WordJong

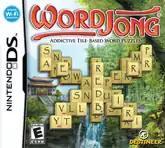

WordJong is a puzzle video game developed by American teams Gameblend Studios and Magellan Interactive and published by Destineer for the Nintendo DS. The gameplay of "WordJong" combines the elements of Mahjong and Scrabble. "WordJong" was then released in Europe on September 17, 2010, and in Australia on September 30, 2010, which was published by Funbox Media.